USS General M. M. Patrick

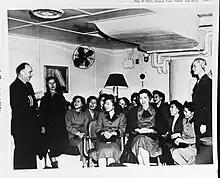
Lieutenant Commander E.W. Andrews (Chaplain Corps) illustrates a point during a course in U.S. customs for a group of Japanese war brides en route to the U.S., 19 December 1951. Assisting him are Mrs. Viola Johnson (left), Mrs. Robert W. Lantz (center) and Mrs. Betty Waser (right). Aboard USNS "General M. M. Patrick" (T-AP-150)

"General M. M. Patrick" was reacquired by the Navy 1 March 1950, and assigned to duty as an overseas transport under MSTS. Manned by a civilian crew, during the Korean War she operated between Seattle and the Far East, and carried tens of thousands of combat troops to Korea. After the armistice, she continued steaming from Seattle to Yokohama, Japan, and back, returning veterans of the Korean fighting to the United States and deploying troops to the Far East.